Outlaw Run

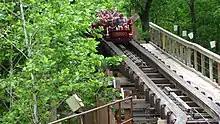
Outlaw Run's brake run

Following the announcement of Outlaw Run, the ride's layout received favorable reviews. Arthur Levine of About.com said that "the coaster appears to have a great layout and should provide the kind of ride that fans adore". Brady MacDonald of the "Los Angeles Times" ranked Outlaw Run in his top 13 most anticipated new theme park attractions in the United States for 2013.